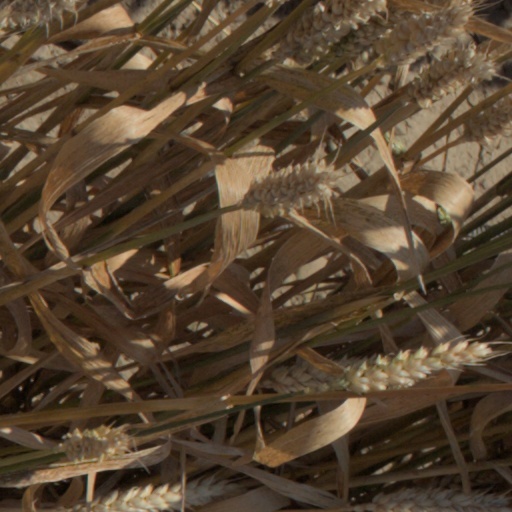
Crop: wheat